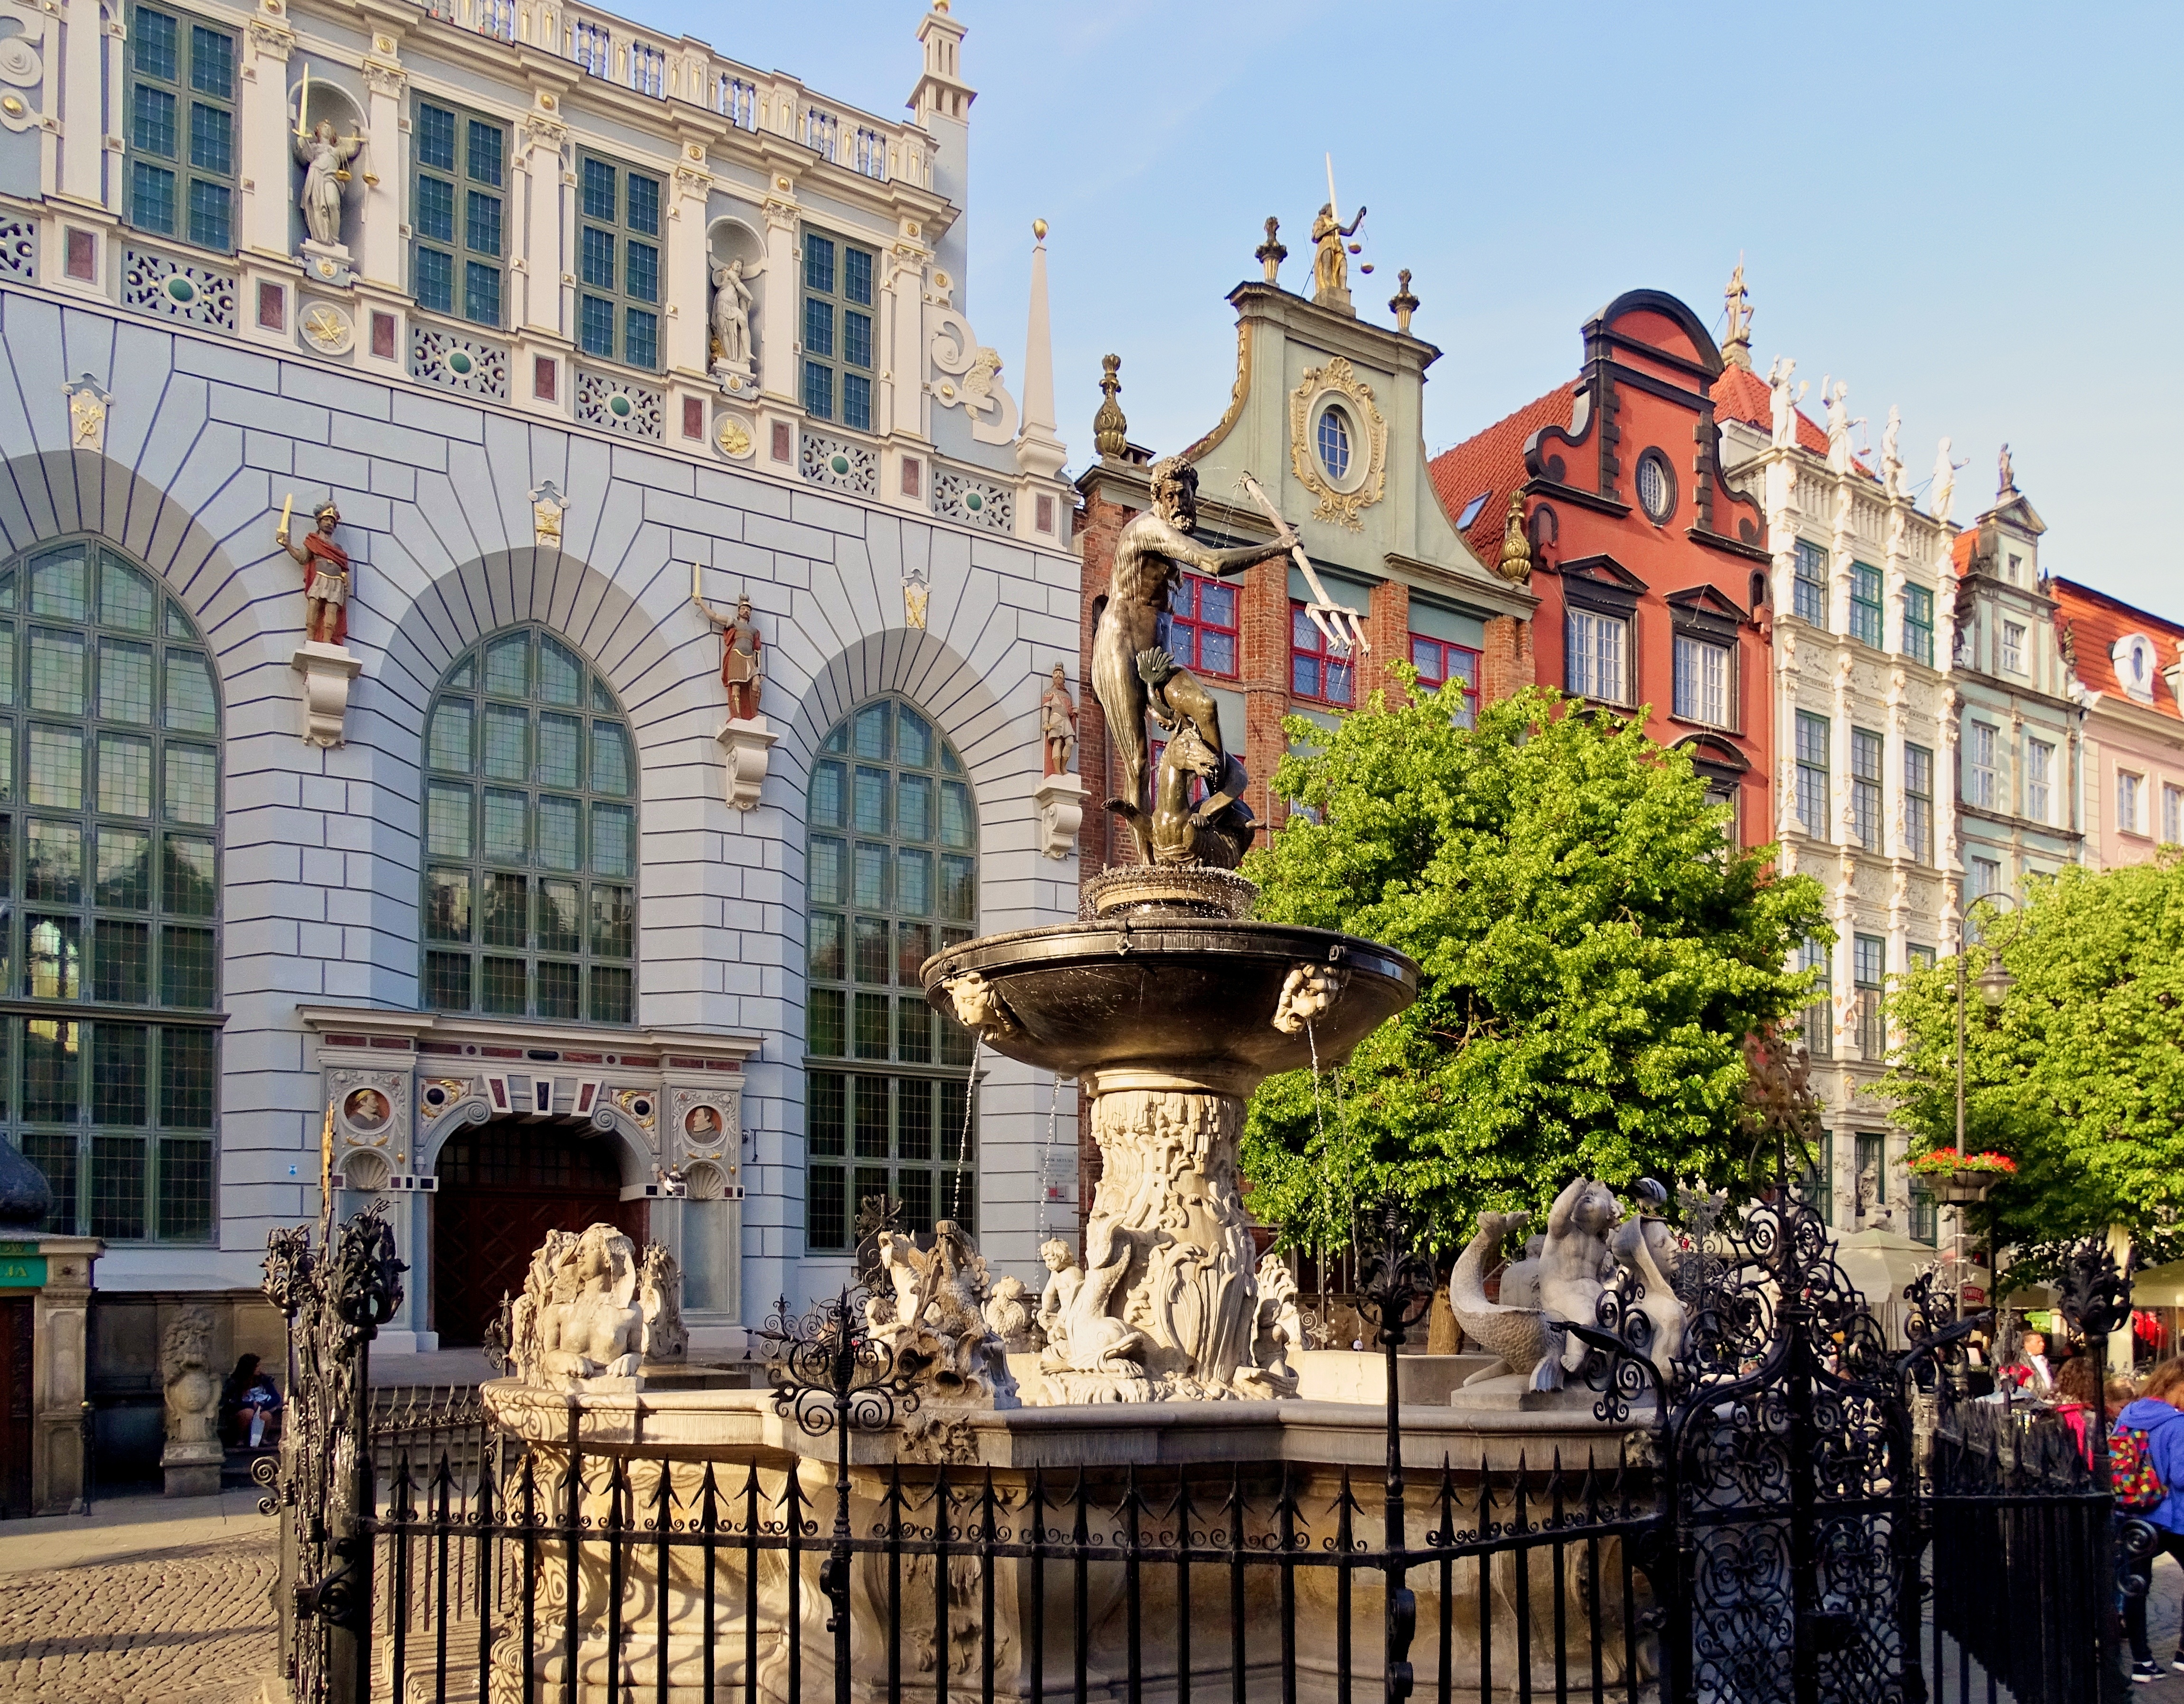
architecture, town, palace, city, cityscape, downtown, plaza, landmark, facade, tourism, poland, town square, neighbourhood, neptunbrunnen, gdansk, urban area, human settlement, artus court